Anti-Peruvian sentiment

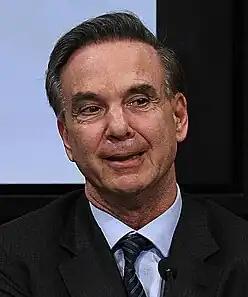
Miguel Ángel Pichetto, Argentine senator who had been accused of have some anti-Peruvian sentiments during Immigration to Argentina.

Controversial statements with anti-Peruvian overtones in some political sectors of the country are also mentioned, such as those of Justicialist senator Miguel Ángel Pichetto, when mentioning that Peru transferred its security problems through the migration of its criminals to Argentina, reaching a generalization that the main towns in the country were taken by Peruvians and that Argentina incorporates all this hangover, the controversy became even greater when even the Government of Argentina agreed with those statements. He also went so far as to affirm that Argentina has become ill for giving a pardon to a deported Peruvian (for having sold drugs) and that second chances should not be given, as well as accusing Peruvians of being responsible for the crimes in the slums. and the drug trade among young people, although clarifying that he did not say it for all Peruvians. Later there was concern, in 2019, of Peruvian diplomats about Pichetto's nomination for the Argentine vice presidency, due to having anti-Peruvian sentiments that could affect bilateral relations between the two countries. Later, in 2020, he declared that the Buenos Aires suburbs are the "social adjustment" of Peru, Bolivia, Paraguay and Venezuela. It is usually assumed that this xenophobia of Argentines towards Peruvians and other nationalities they have been scapegoats many times for a political discourse that prefers not to assume its own responsibility.